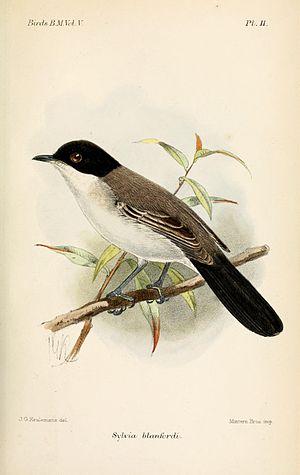
La Fauvette d'Arabie ou Fauvette de Blanford est une espèce de passereaux de la famille des Sylviidae.